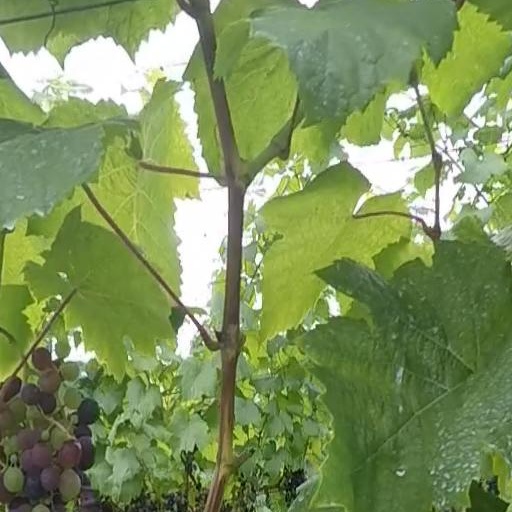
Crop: grape